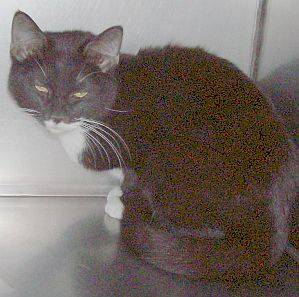
Label: cat